Andrianampoinimerina

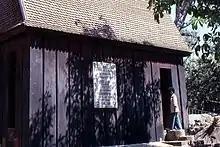
Andrianampoinimerina's house at Ambohimanga

As a young man, Ramboasalamarazaka worked as a merchant and may have also traded in slaves. During this period he gained a reputation as a champion of the commoner, committed to defending them against raids by Sakalava warriors and slave traders and fighting against corruption. Regarded as a self-made man who did not rely on his privileges as a prince, his independence, temperament, tenacity and sense of justice made him popular among the commoners and the slaves of Ambohimanga. His popularity stood in contrast to public discontentment with his uncle, King Andrianjafy, who was viewed as a despotic and incompetent ruler. Ramboasalamarazaka frequently made promises to the populace regarding his future reign, which led Andrianjafy perceived as a threat to his authority, leading him to execute citizens of his territory who engaged his nephew in such promises; contrary to his intentions, this response only served to turn popular opinion against Andrianjafy.